Officer of the United States

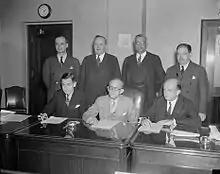
The Federal Communications Commission pictured in 1937. Each of the commissioners is an officer of the United States by virtue of their authority to discharge part of the sovereign power of the U.S., specifically, regulation of radio waves.

According to a 2012 study by the Congressional Research Service, there are between 1,200 and 1,400 civilian officers of the U.S. which are subject to the "advice and consent" of the Senate prior to commissioning. A further 100,000 civilian officers of the U.S. have been exempted from this requirement by the U.S. Congress under the "inferior officer" exemption allowed by the Appointments Clause.